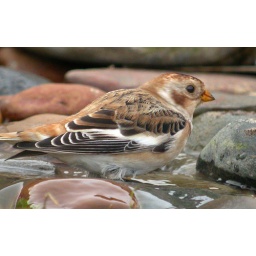
Snow Bunting in a rock pool on the beach @ Bridlington, England. Digiscoped with Swarovski ATS 80